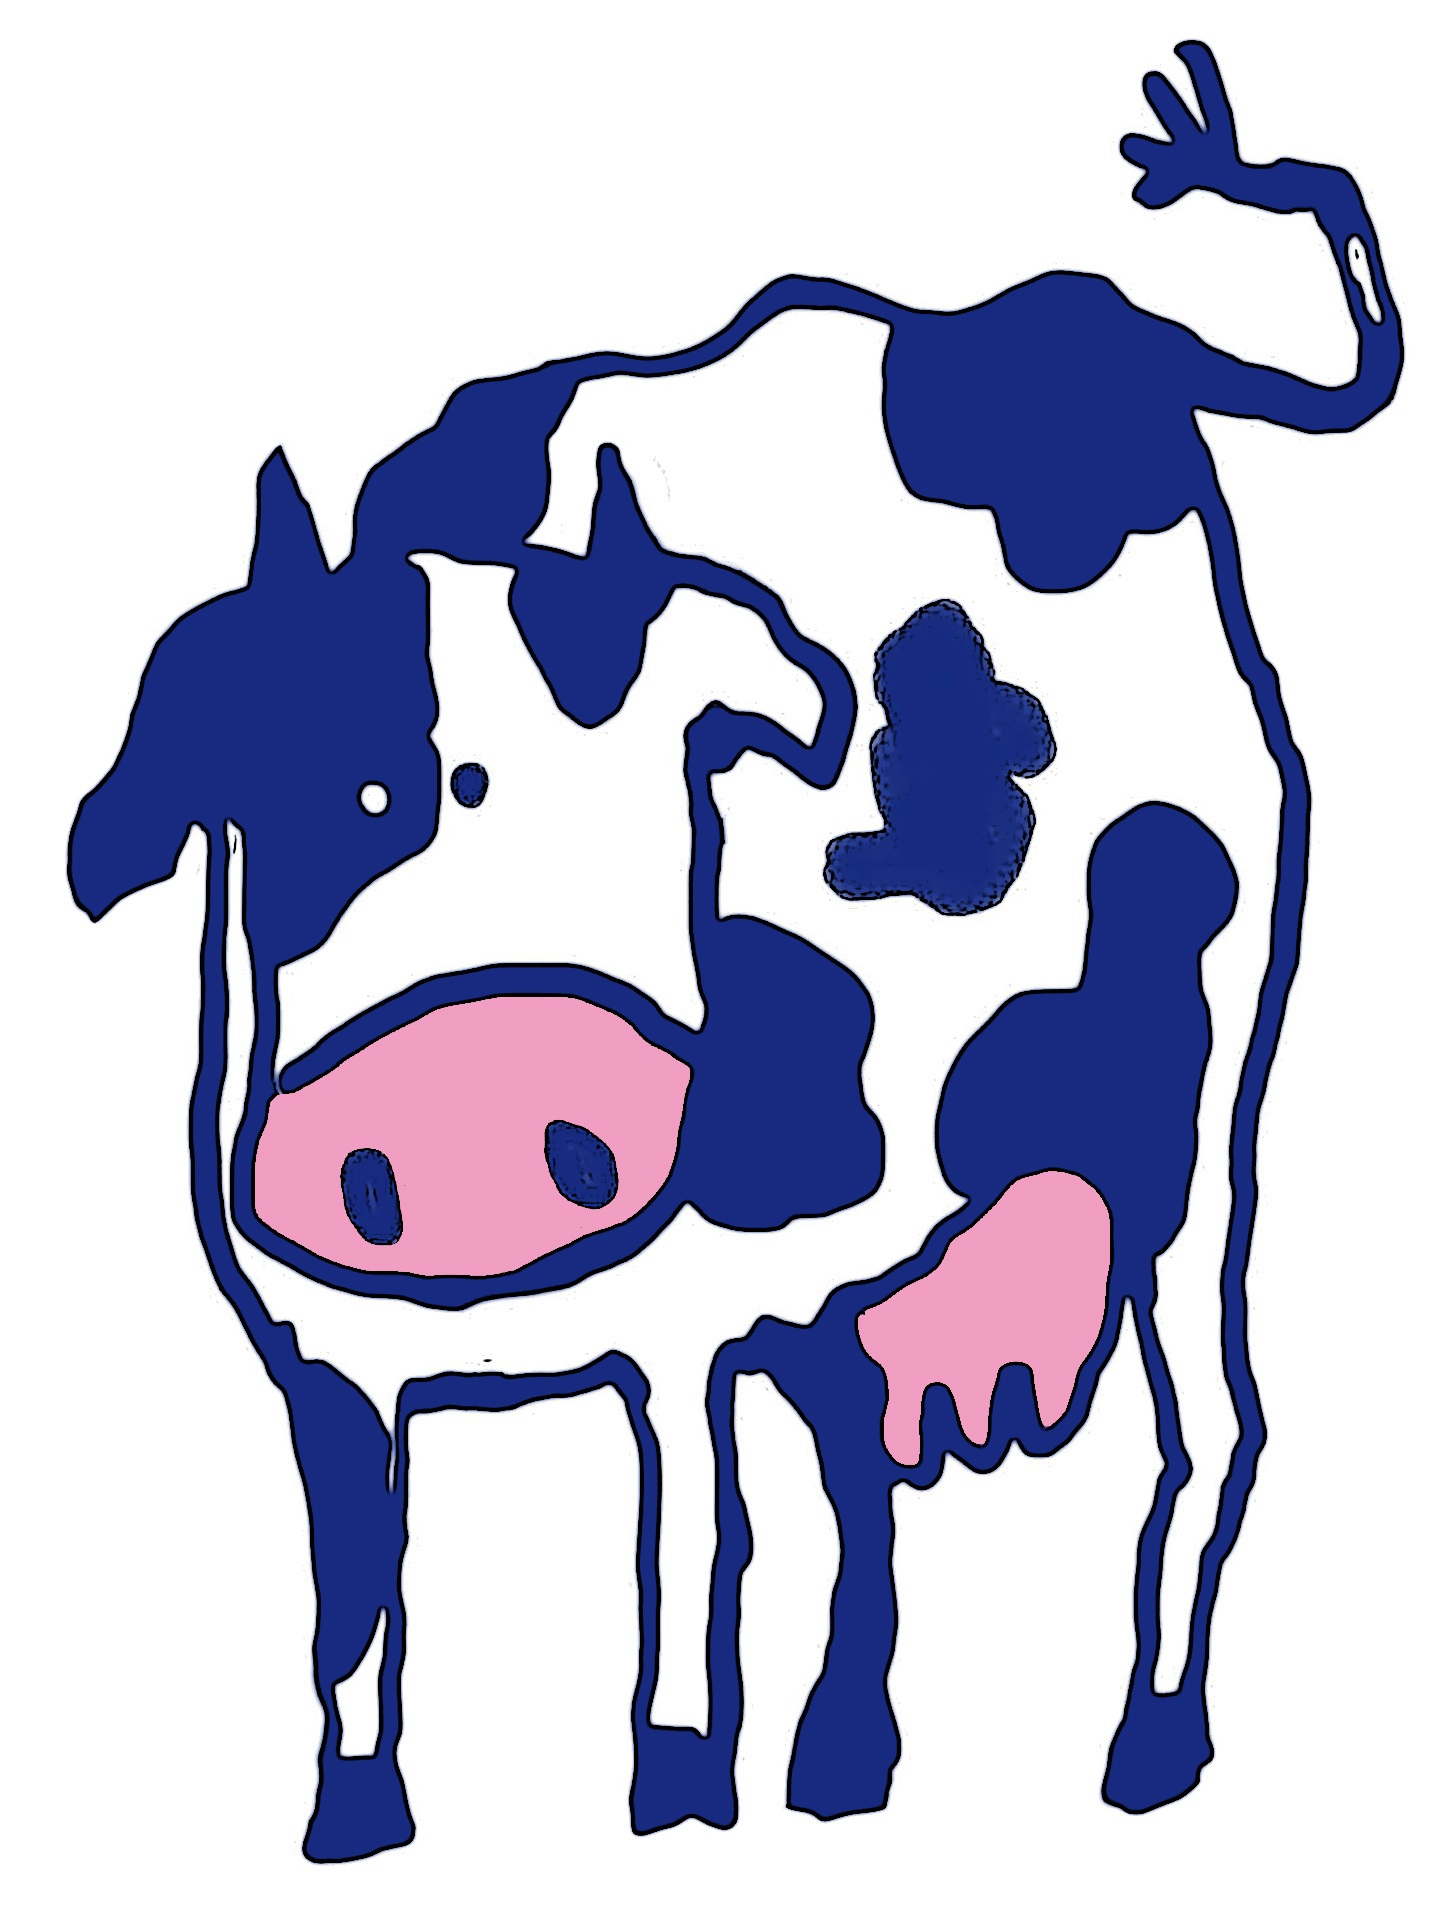
animal, cow, cattle, pasture, blue, beef, artwork, graze, cows, font, illustration, caricature, horns, alm, cops, cartoon, simmental cattle, clip art, animal figure, line art